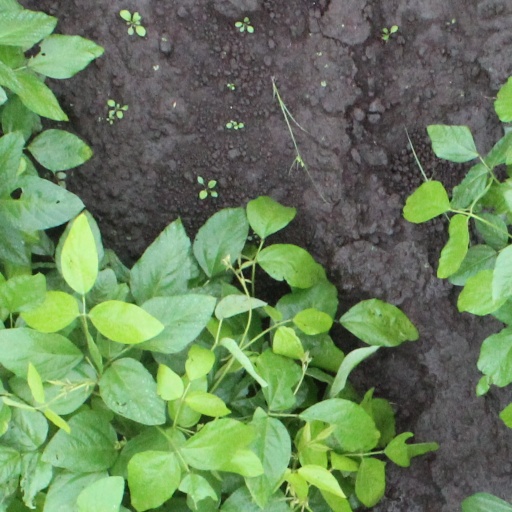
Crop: soybean